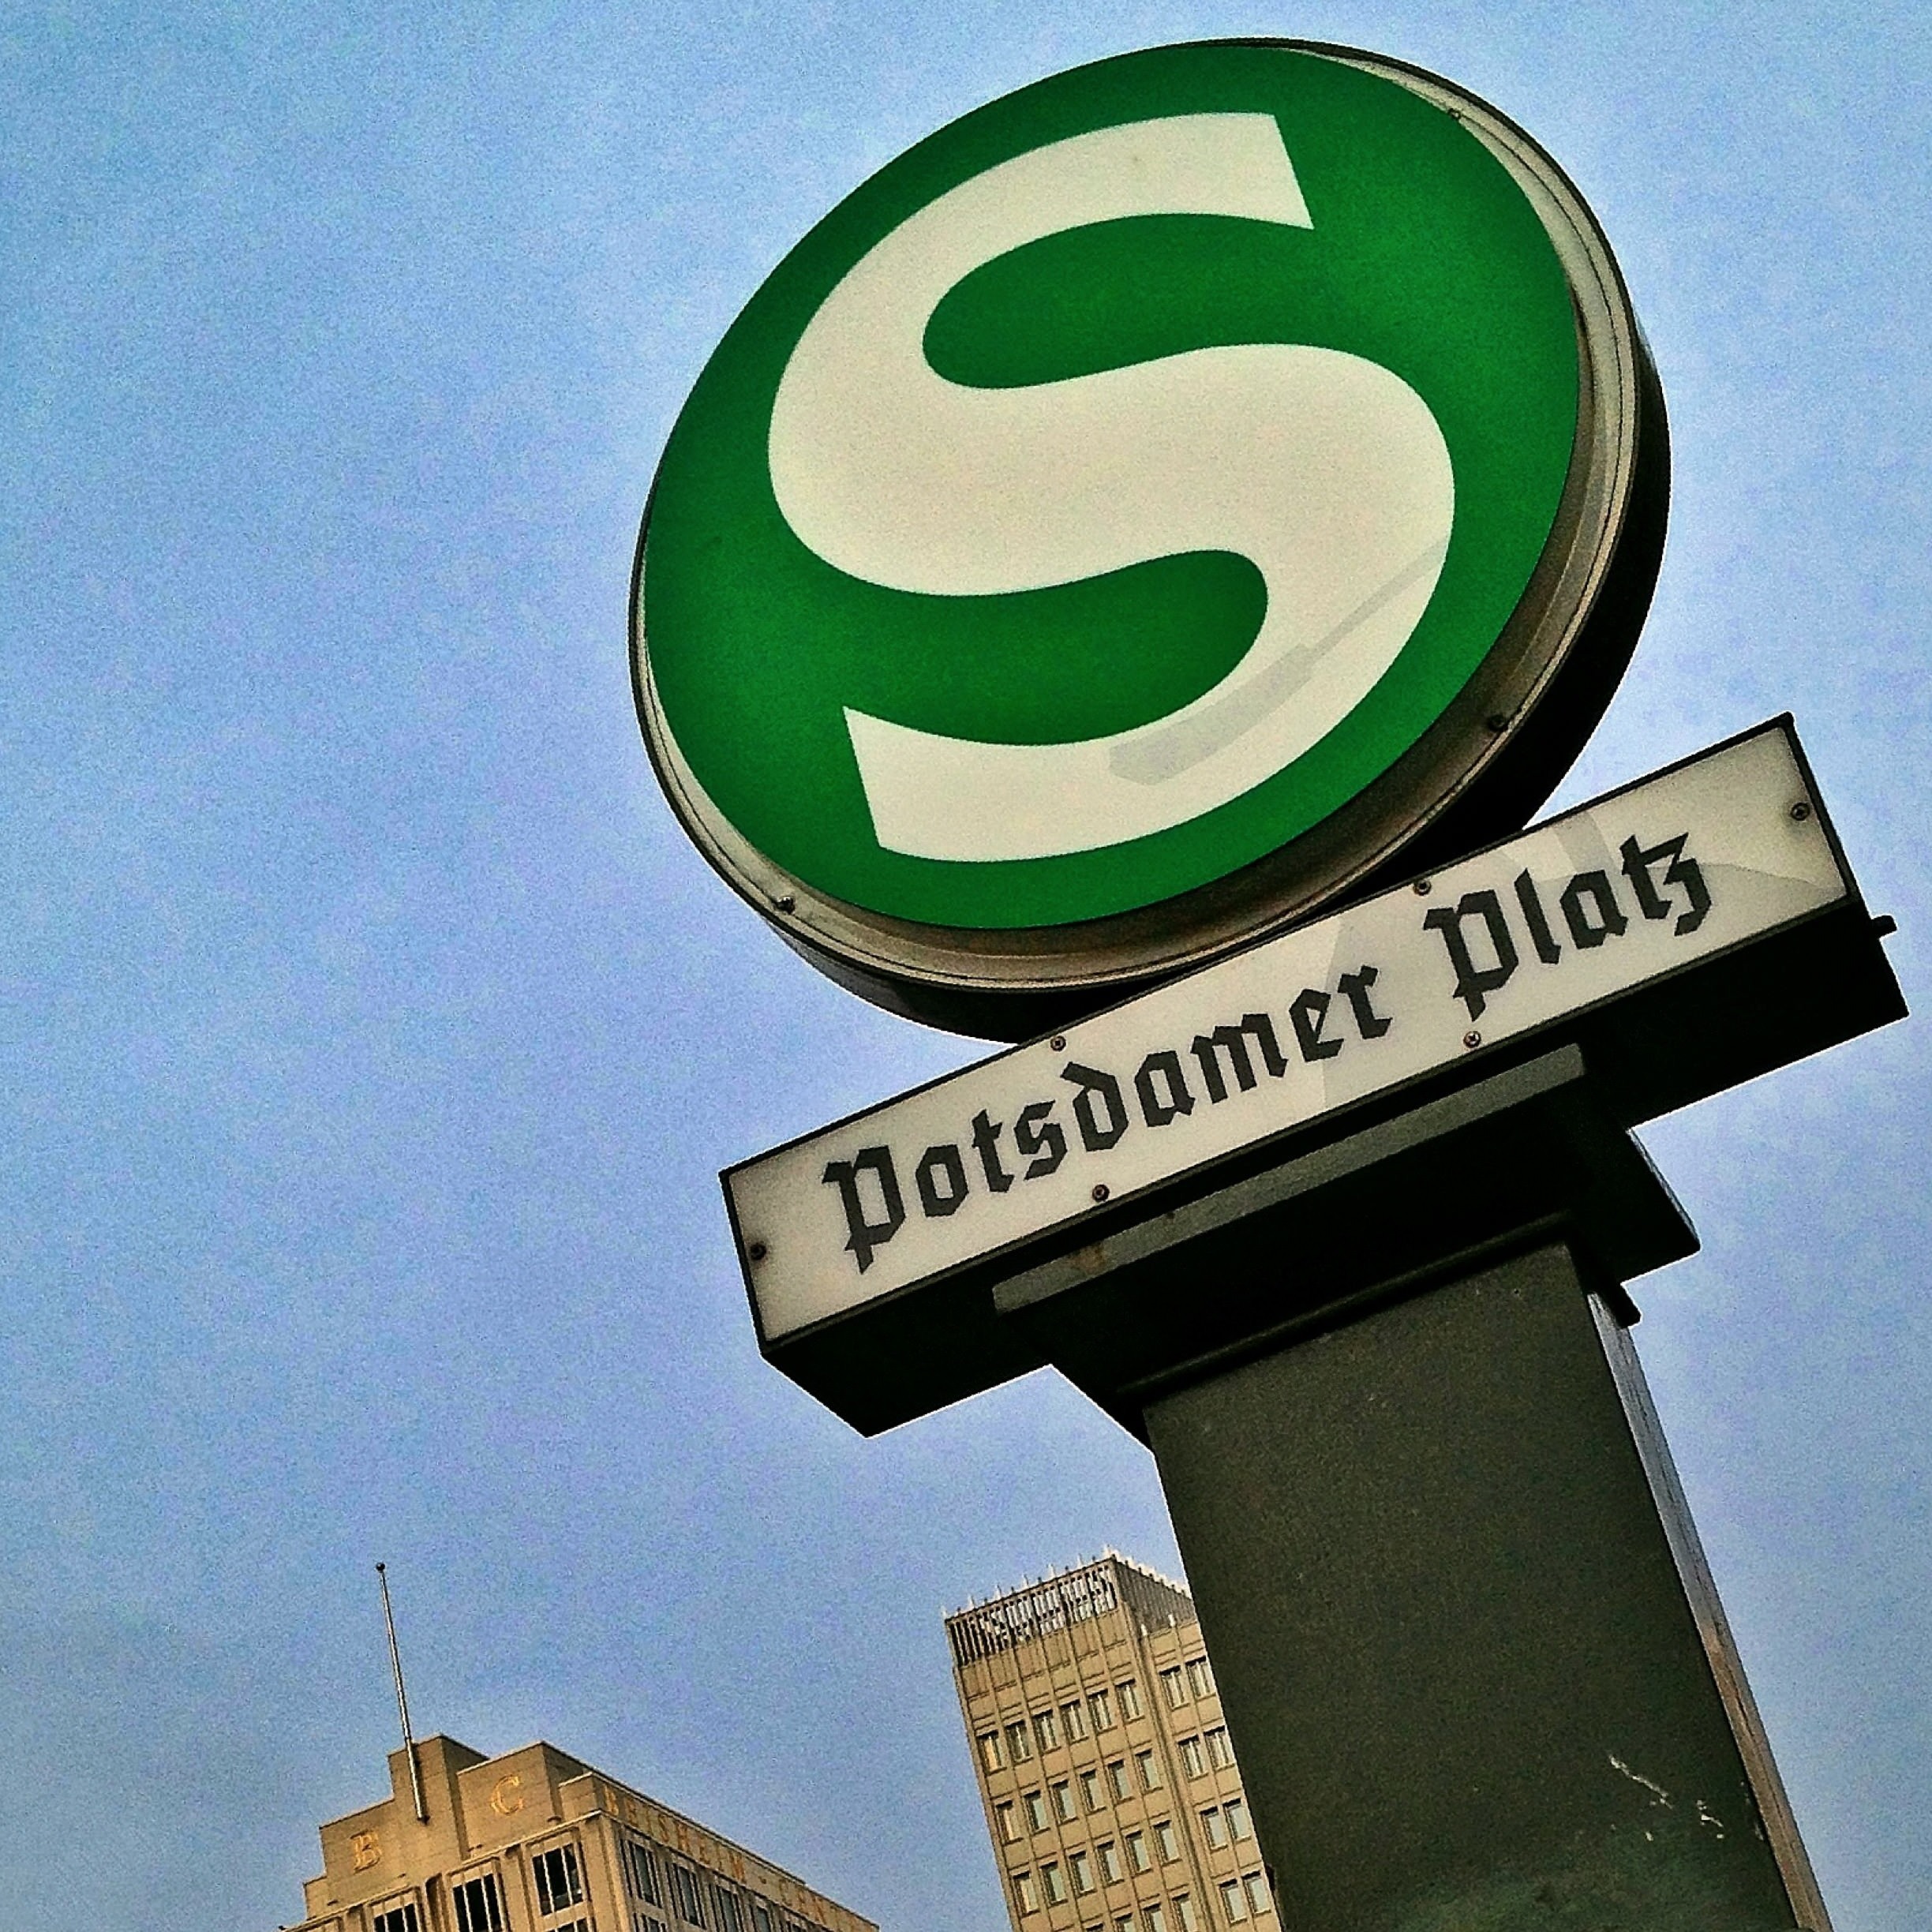
architecture, traffic, number, roof, train, advertising, sign, street sign, signage, modern, design, berlin, railway station, s bahn, traffic sign, modern roof, potsdam place